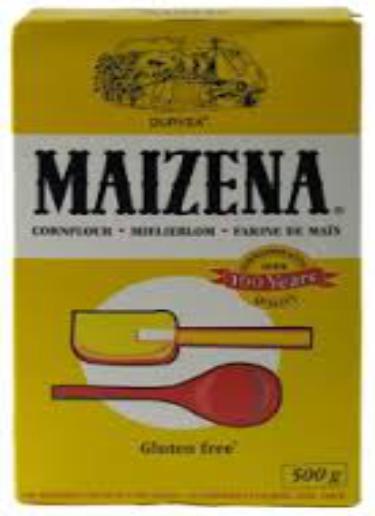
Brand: Maizena
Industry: Food